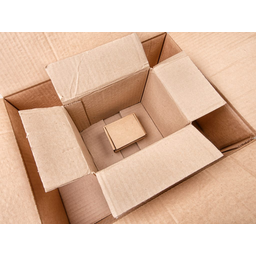
Label: cardboard